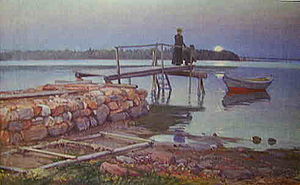
Önningebykolonien
Bryggen ved Tomtebo ved Medlemstrøms kanal, af Elin Danielson-Gambogi. Olie på lærred 50x80 cm. Ålands Ömsesidiga Forsikringsselskabs samling.
Önningebykolonien var en kunstnerkoloni som var aktiv i Önningeby i Jomala på Åland mellem 1886 og 1914. Kolonien kan beskrives som et svensk-finsk svar på kunstnerkolonien i Skagen i Danmark.